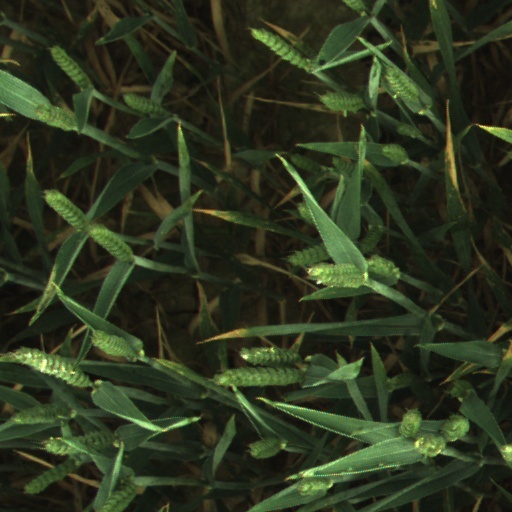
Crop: wheat